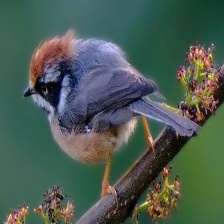
Species: BLACK THROATED BUSHTIT
Scientific name: AEGITHALOS CONCINNUS